Manuel Späth

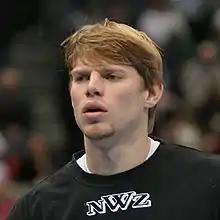
Späth in 2008

Manuel Späth (born 16 October 1985) is a German handballer who plays as a pivot for HSV Hamburg and the German national team.